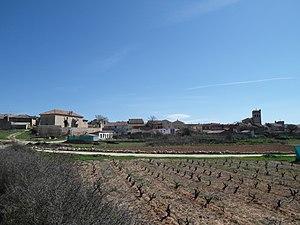
Casajus, ou Bodegas Casajús, en français Domaine Casajús, est un domaine viticole familial espagnol.